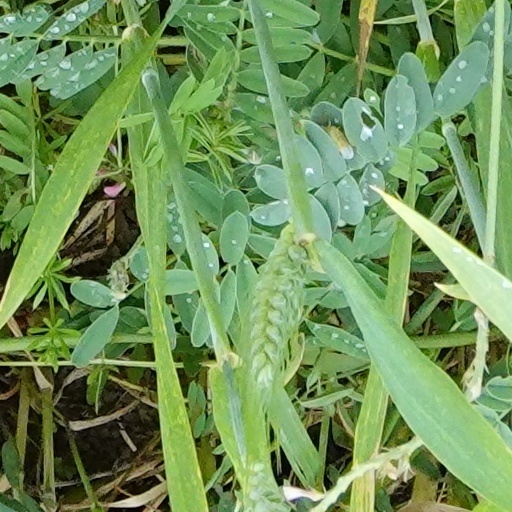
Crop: wheat